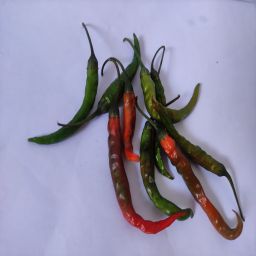
Crop: Chile Pepper
Quality: Old